Ada Kaleh

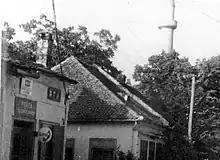
Post office (left) in 1968

Following the end of World War I, Romania unilaterally declared its sovereignty in 1919 and strengthened its claim with the Treaty of Trianon in 1920, at that time many Turkish Families went to Istanbul as Muhacir. On July 24, 1923, the new Republic of Turkey officially ceded Ada Kaleh to Romania with Articles 25 and 26 of the Treaty of Lausanne; by formally recognising the related provisions in the Treaty of Trianon. The loss of the island is remembered with pain in Turkish historiography as İsmail Habib Sevük wrote in his "From Danube to the West":We, who had lost half of the past geography, felt a much deeper melancholy for the loss of this small island, much stronger than the loss of the Arabic Lands. The Danube, which could not be kept by the Turks, was still connected to us with this small island. We feel the pain of an injured vessel in our grief.From 1923 to 1938, Turkish Families from Ada Kaleh and Dobruja went to Turkey, and settled mostly in East Thrace.